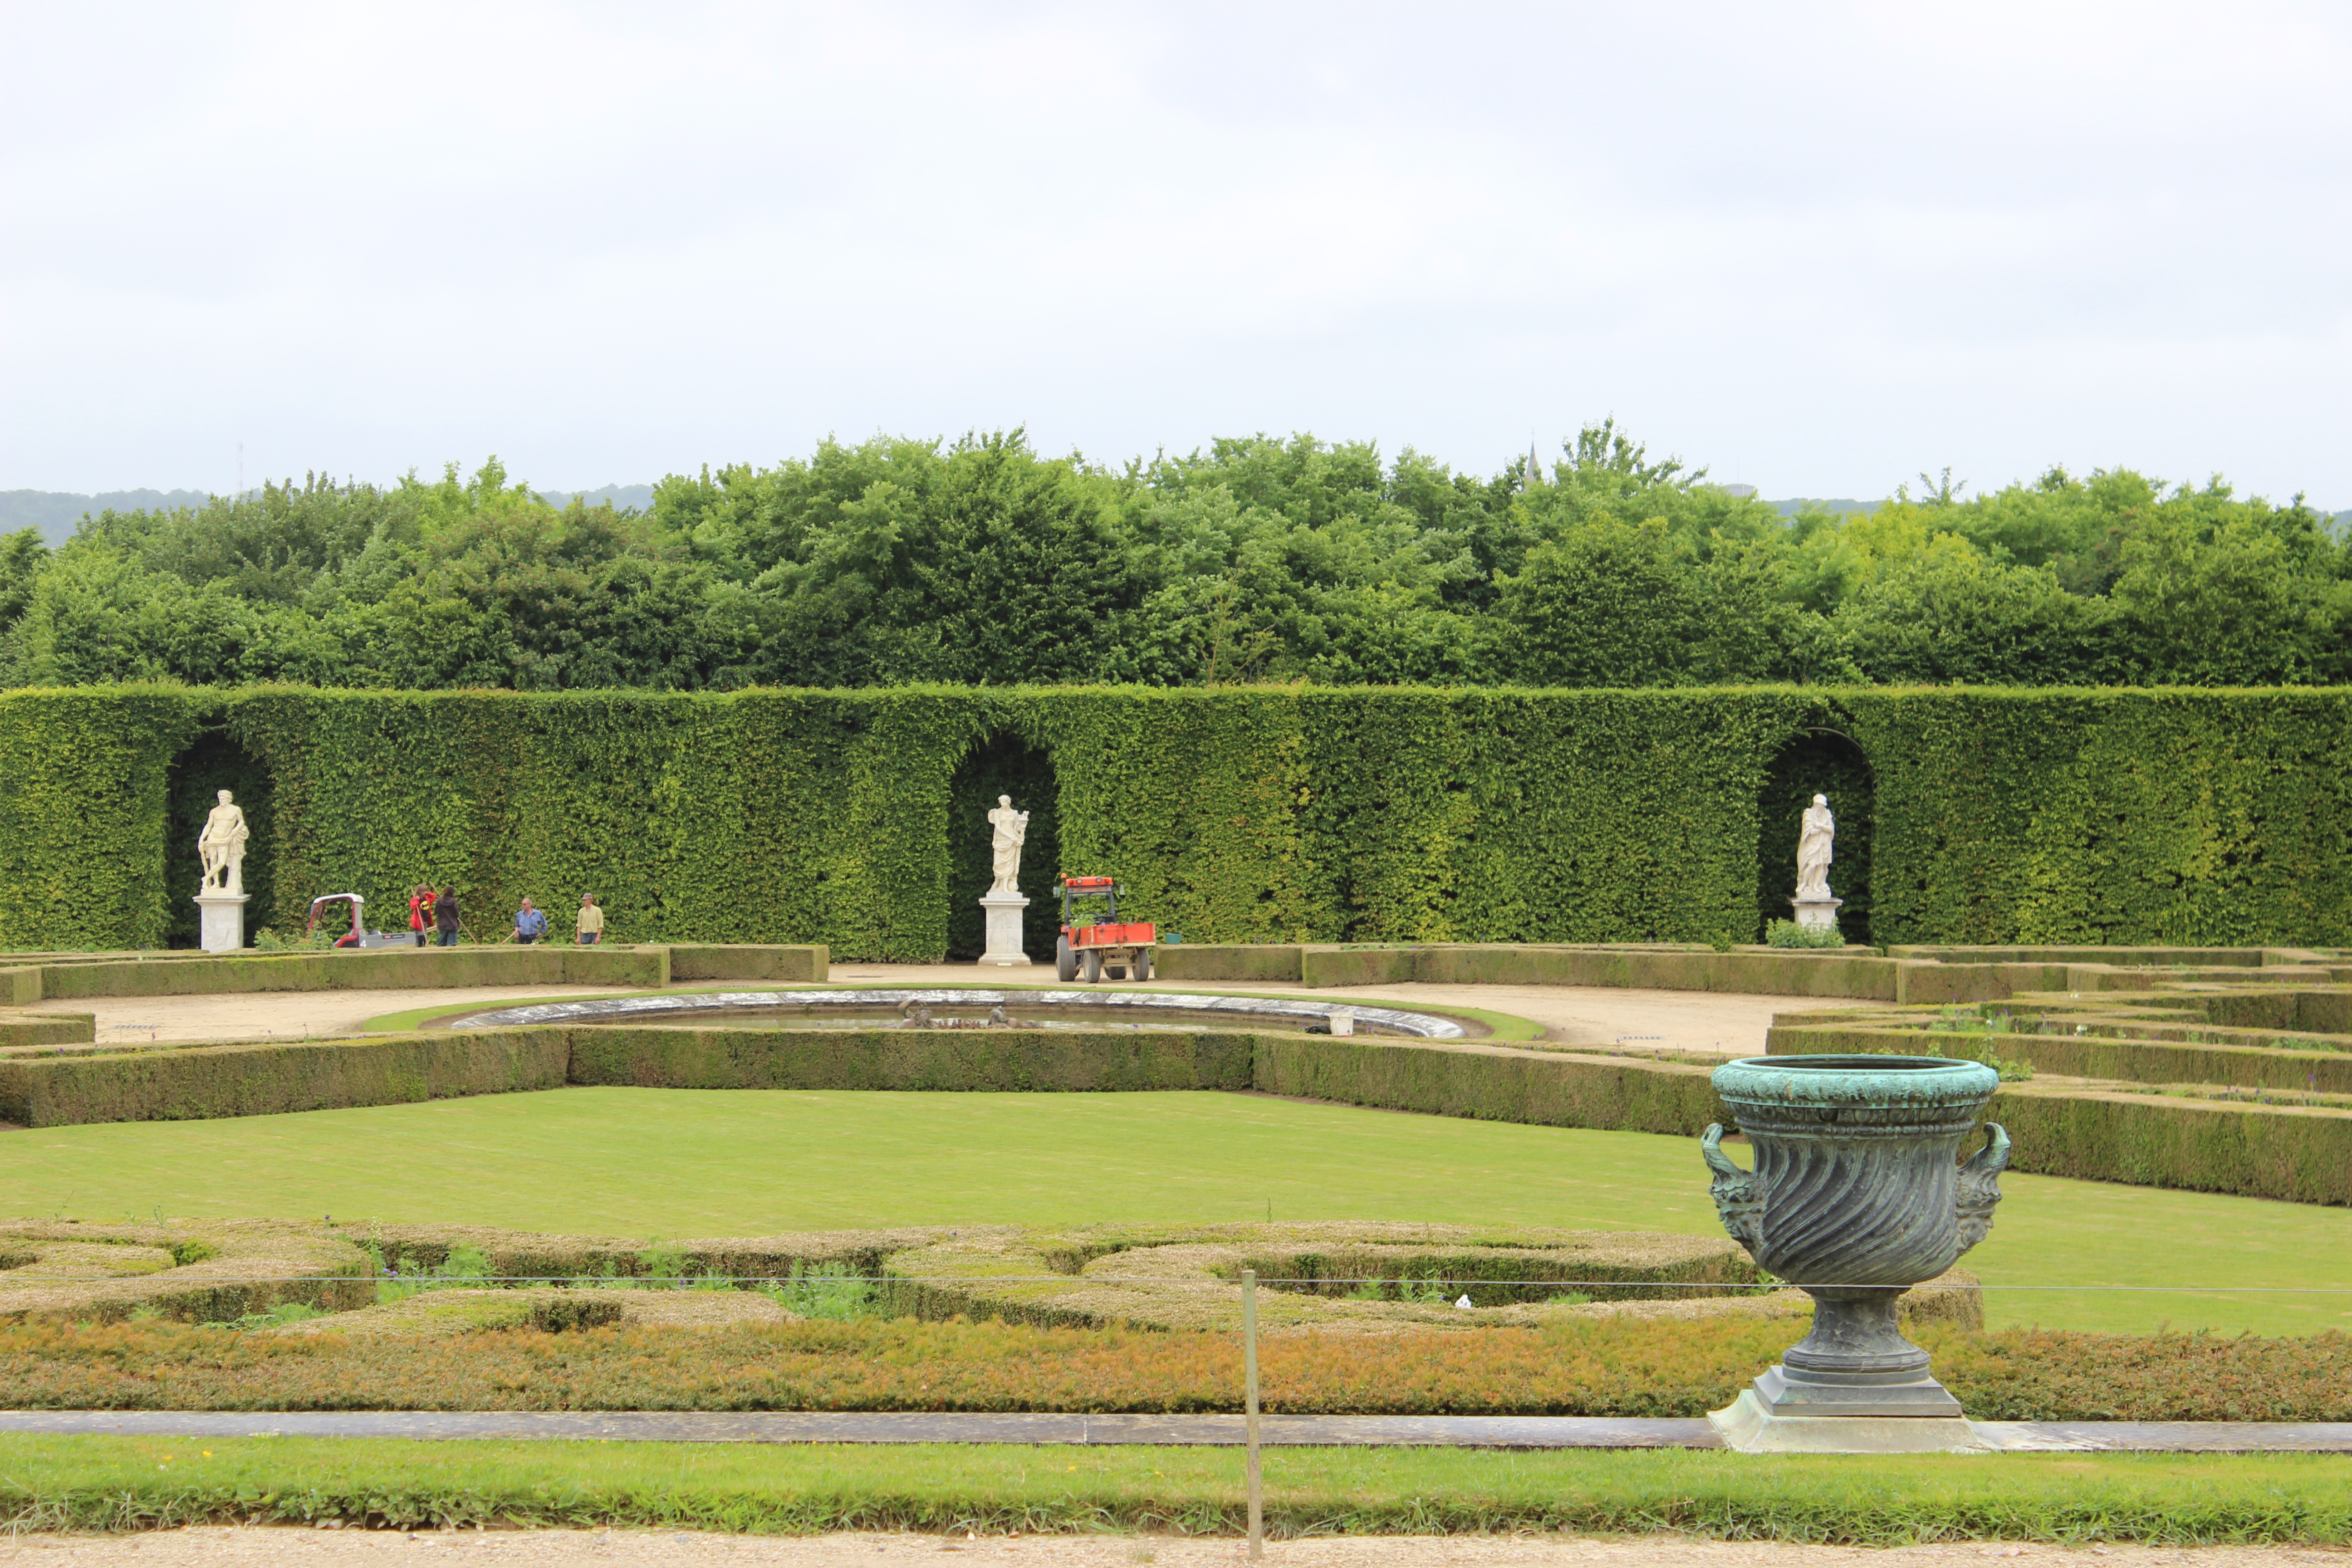
landscape, nature, grass, chateau, paris, monument, france, castle, landmark, reservoir, historic, garden, waterway, outside, memorial, de, historical, estate, versailles, rural area